Telediario

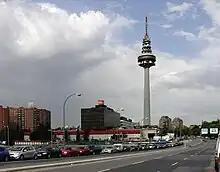
Since 1983, TVE's central news services are located at Torrespaña.

On 13 November 1983, the last from Prado del Rey was broadcast, as TVE's central news services were moved to the new Torrespaña facilities in Madrid at the foot of the broadcasting tower. On 14 November, was broadcast from Torrespaña for the first time, and it has been broadcast from there ever since.